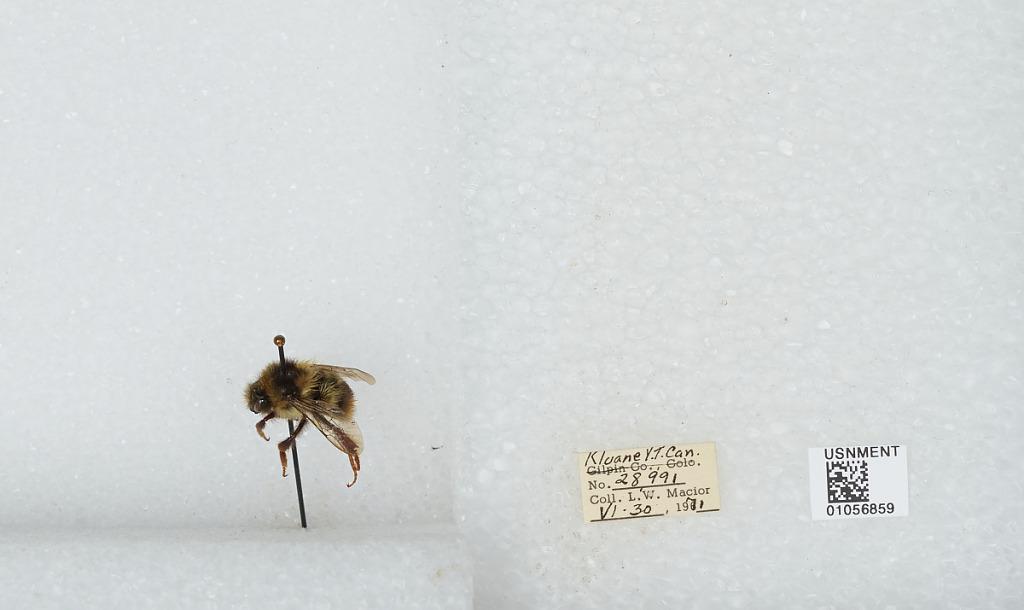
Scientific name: Bombus bifarius nearcticus
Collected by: L. Macior
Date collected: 1971-6-30
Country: Canada
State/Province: Yukon Territory
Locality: Kluane
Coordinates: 60.75, -139.5